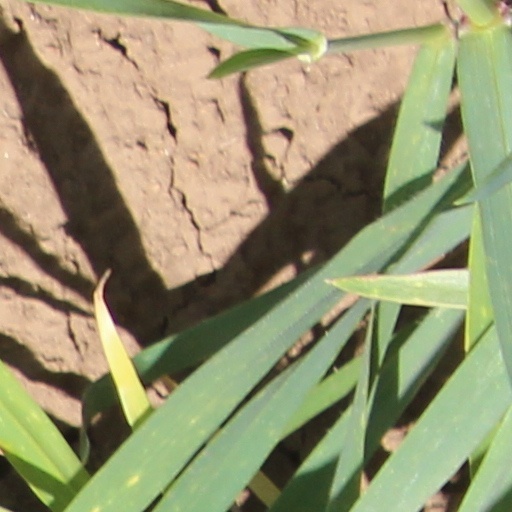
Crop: wheat